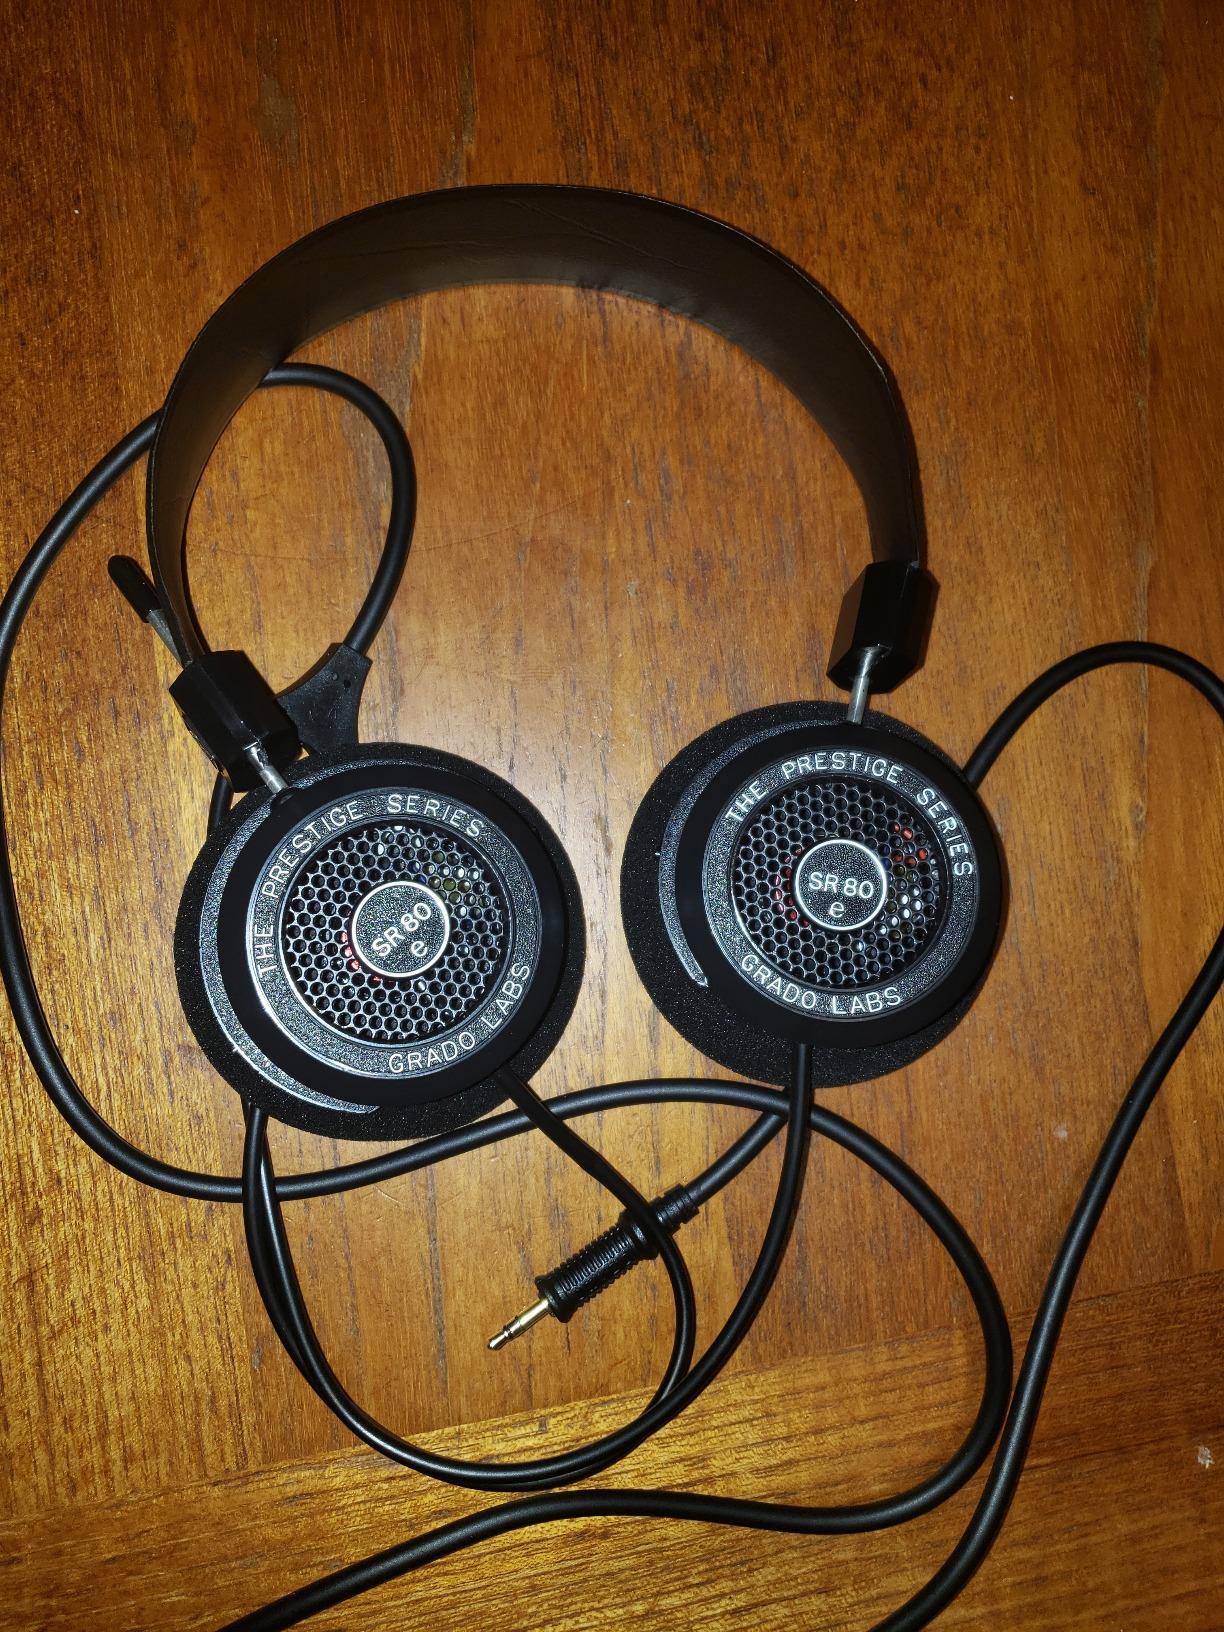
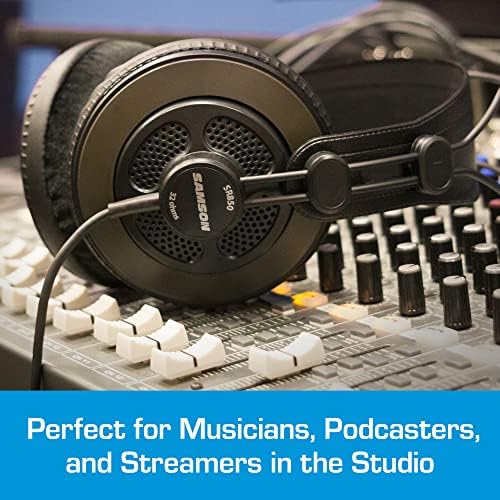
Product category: headphones
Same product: no